Harry Milton Levy House

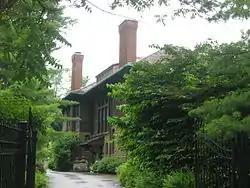
Side of the house, viewed from the driveway

Harry Milton Levy House is a registered historic building in Cincinnati, Ohio, listed in the National Register on January 30, 1998.